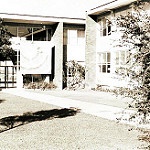
Label: buildings